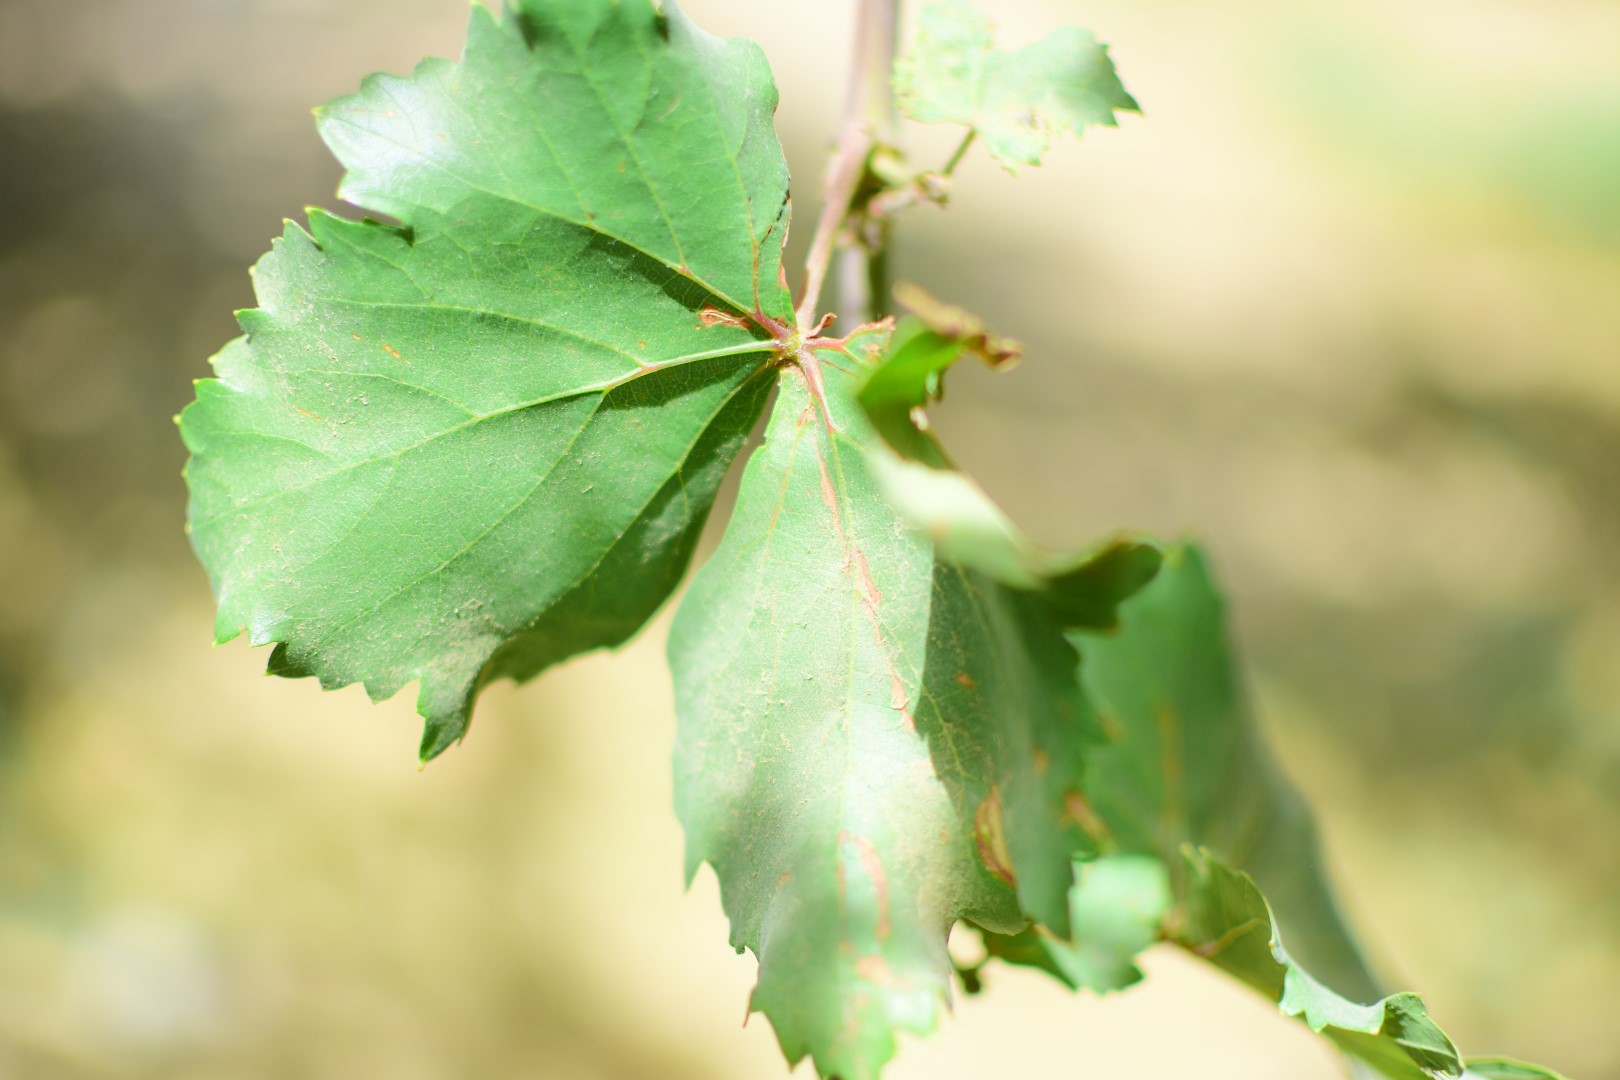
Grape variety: Kamali